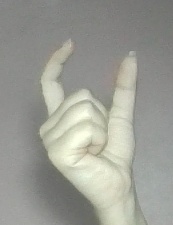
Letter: nun